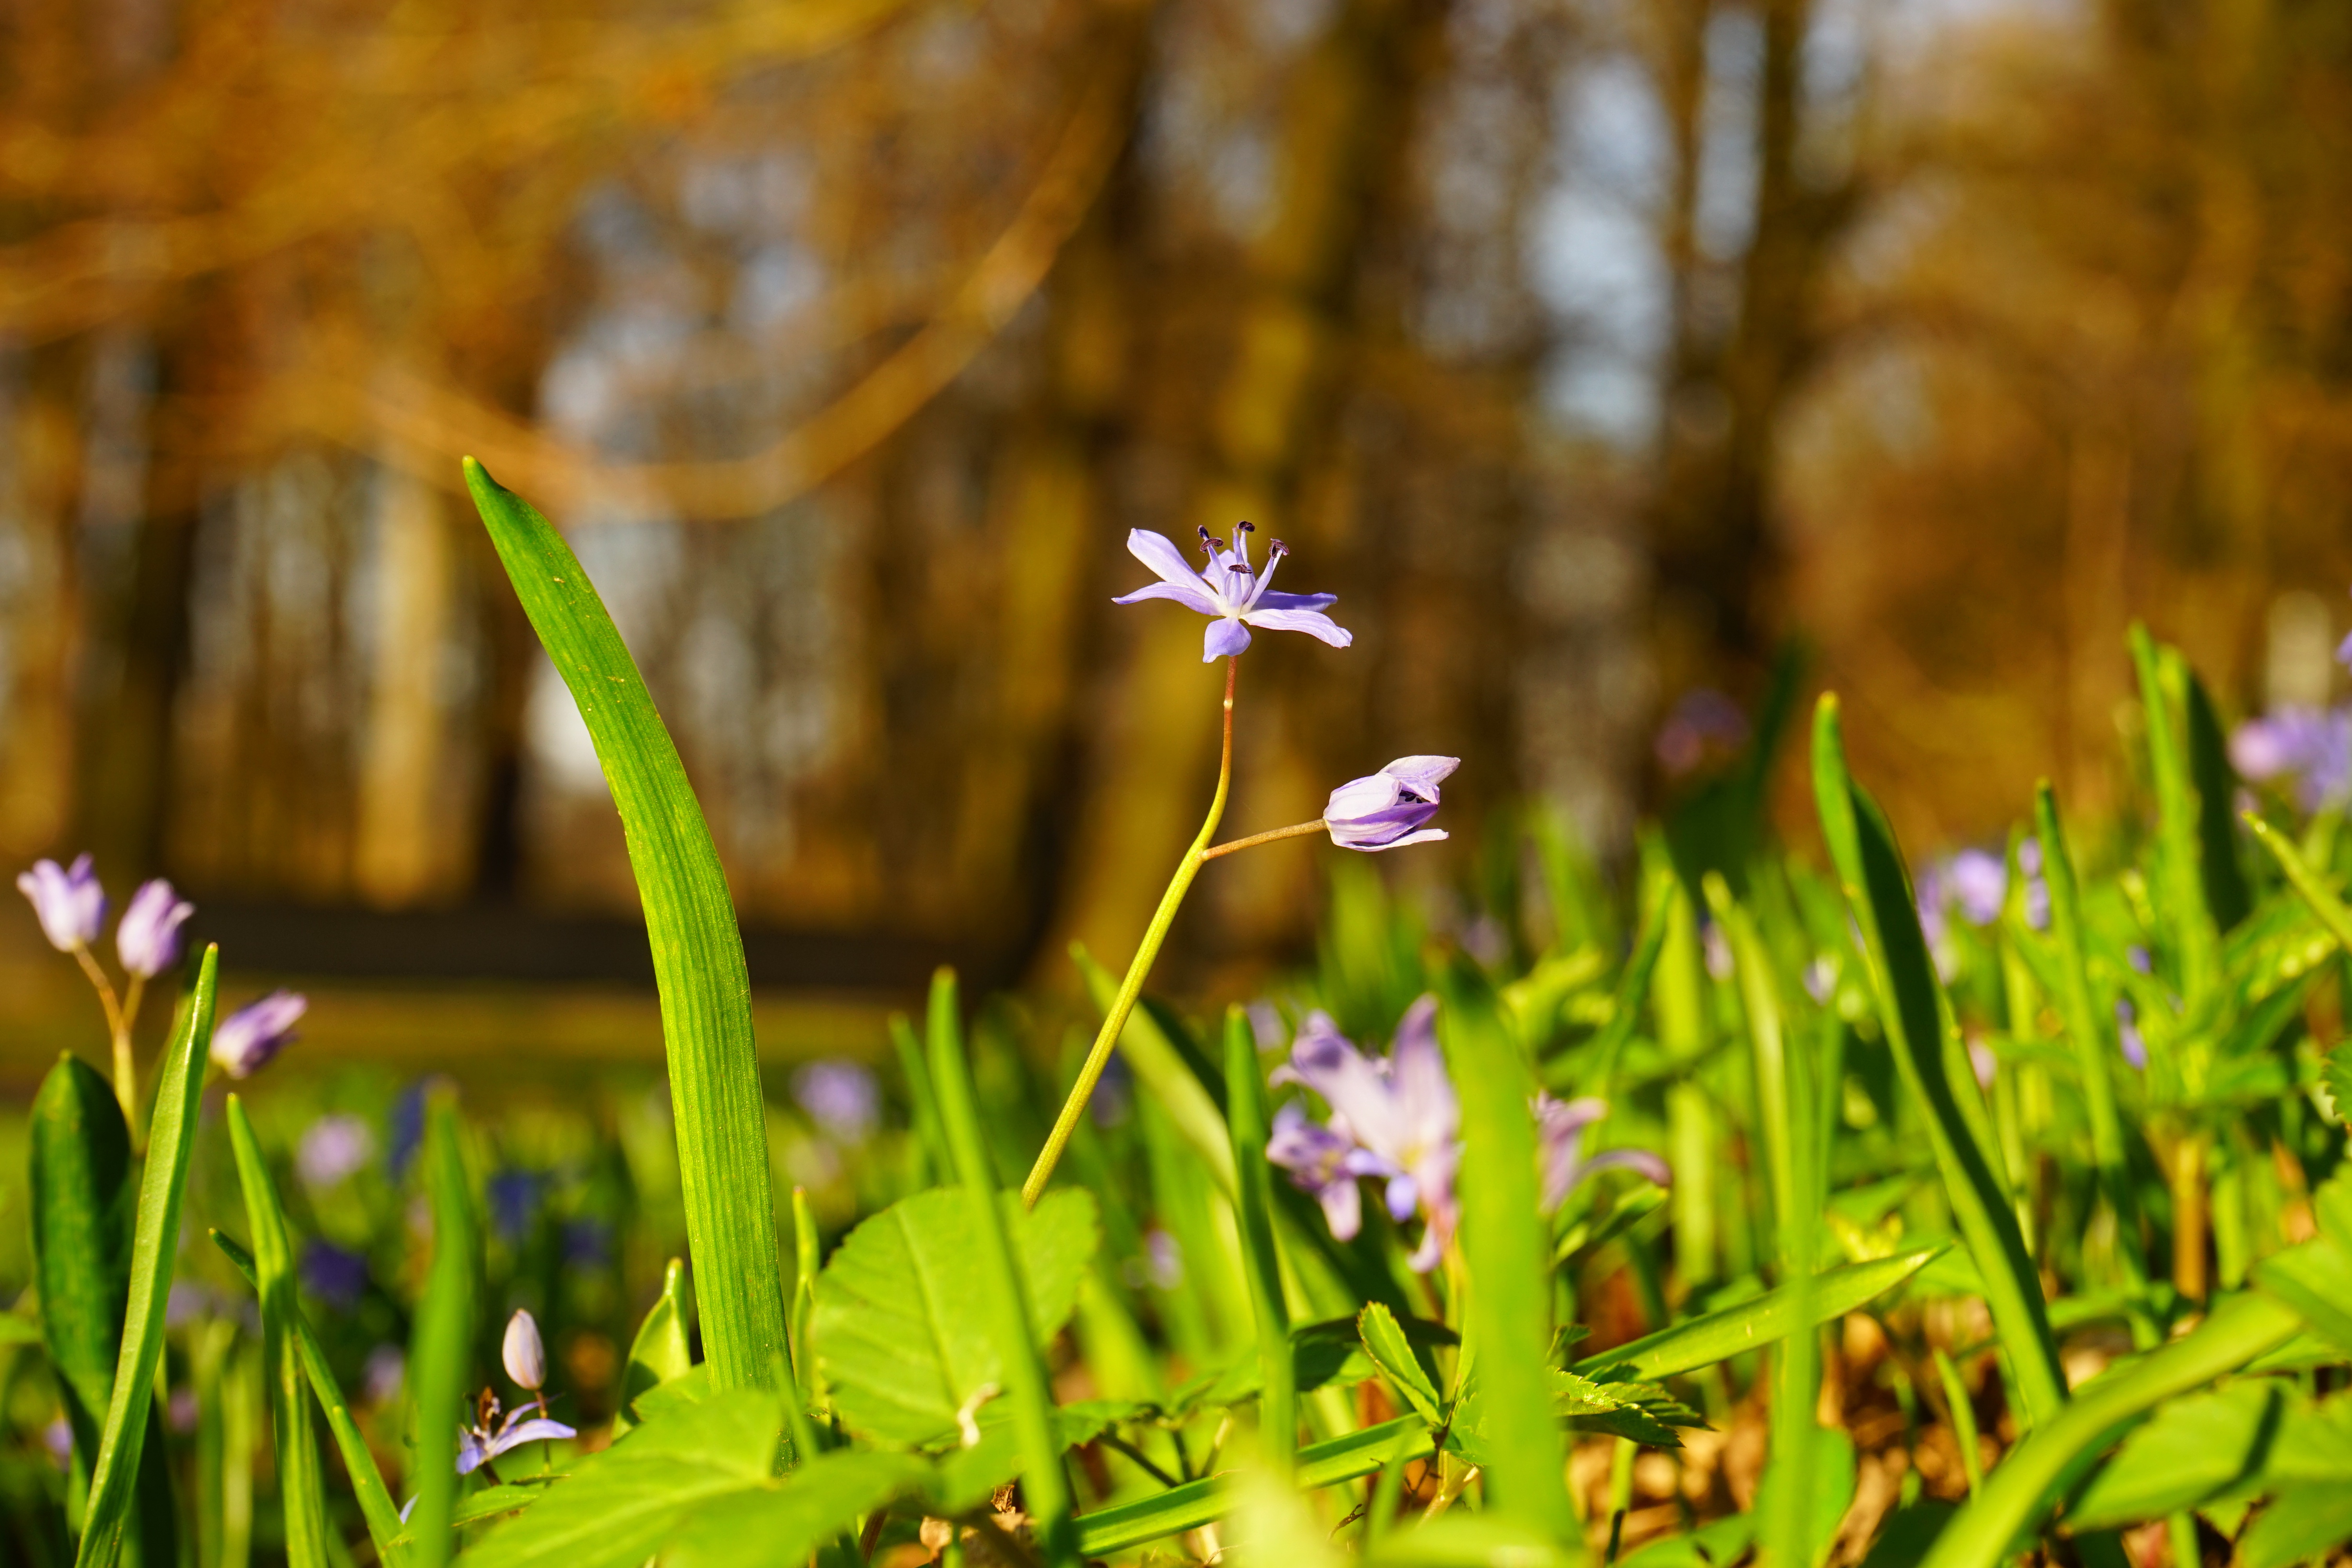
nature, forest, grass, blossom, plant, field, meadow, prairie, sunlight, leaf, flower, bloom, spring, green, autumn, botany, blue, flora, wildflower, woodland, habitat, early bloomer, scilla, macro photography, harbinger of spring, flowering plant, asparagaceae, blue star, chionodoxa luciliae, asparagus plant, natural environment, grass family, land plant, scilla bifolia, scilloideae, zweibl ttriger blue star, two sea onion